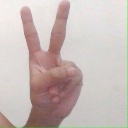
अक्षर: क